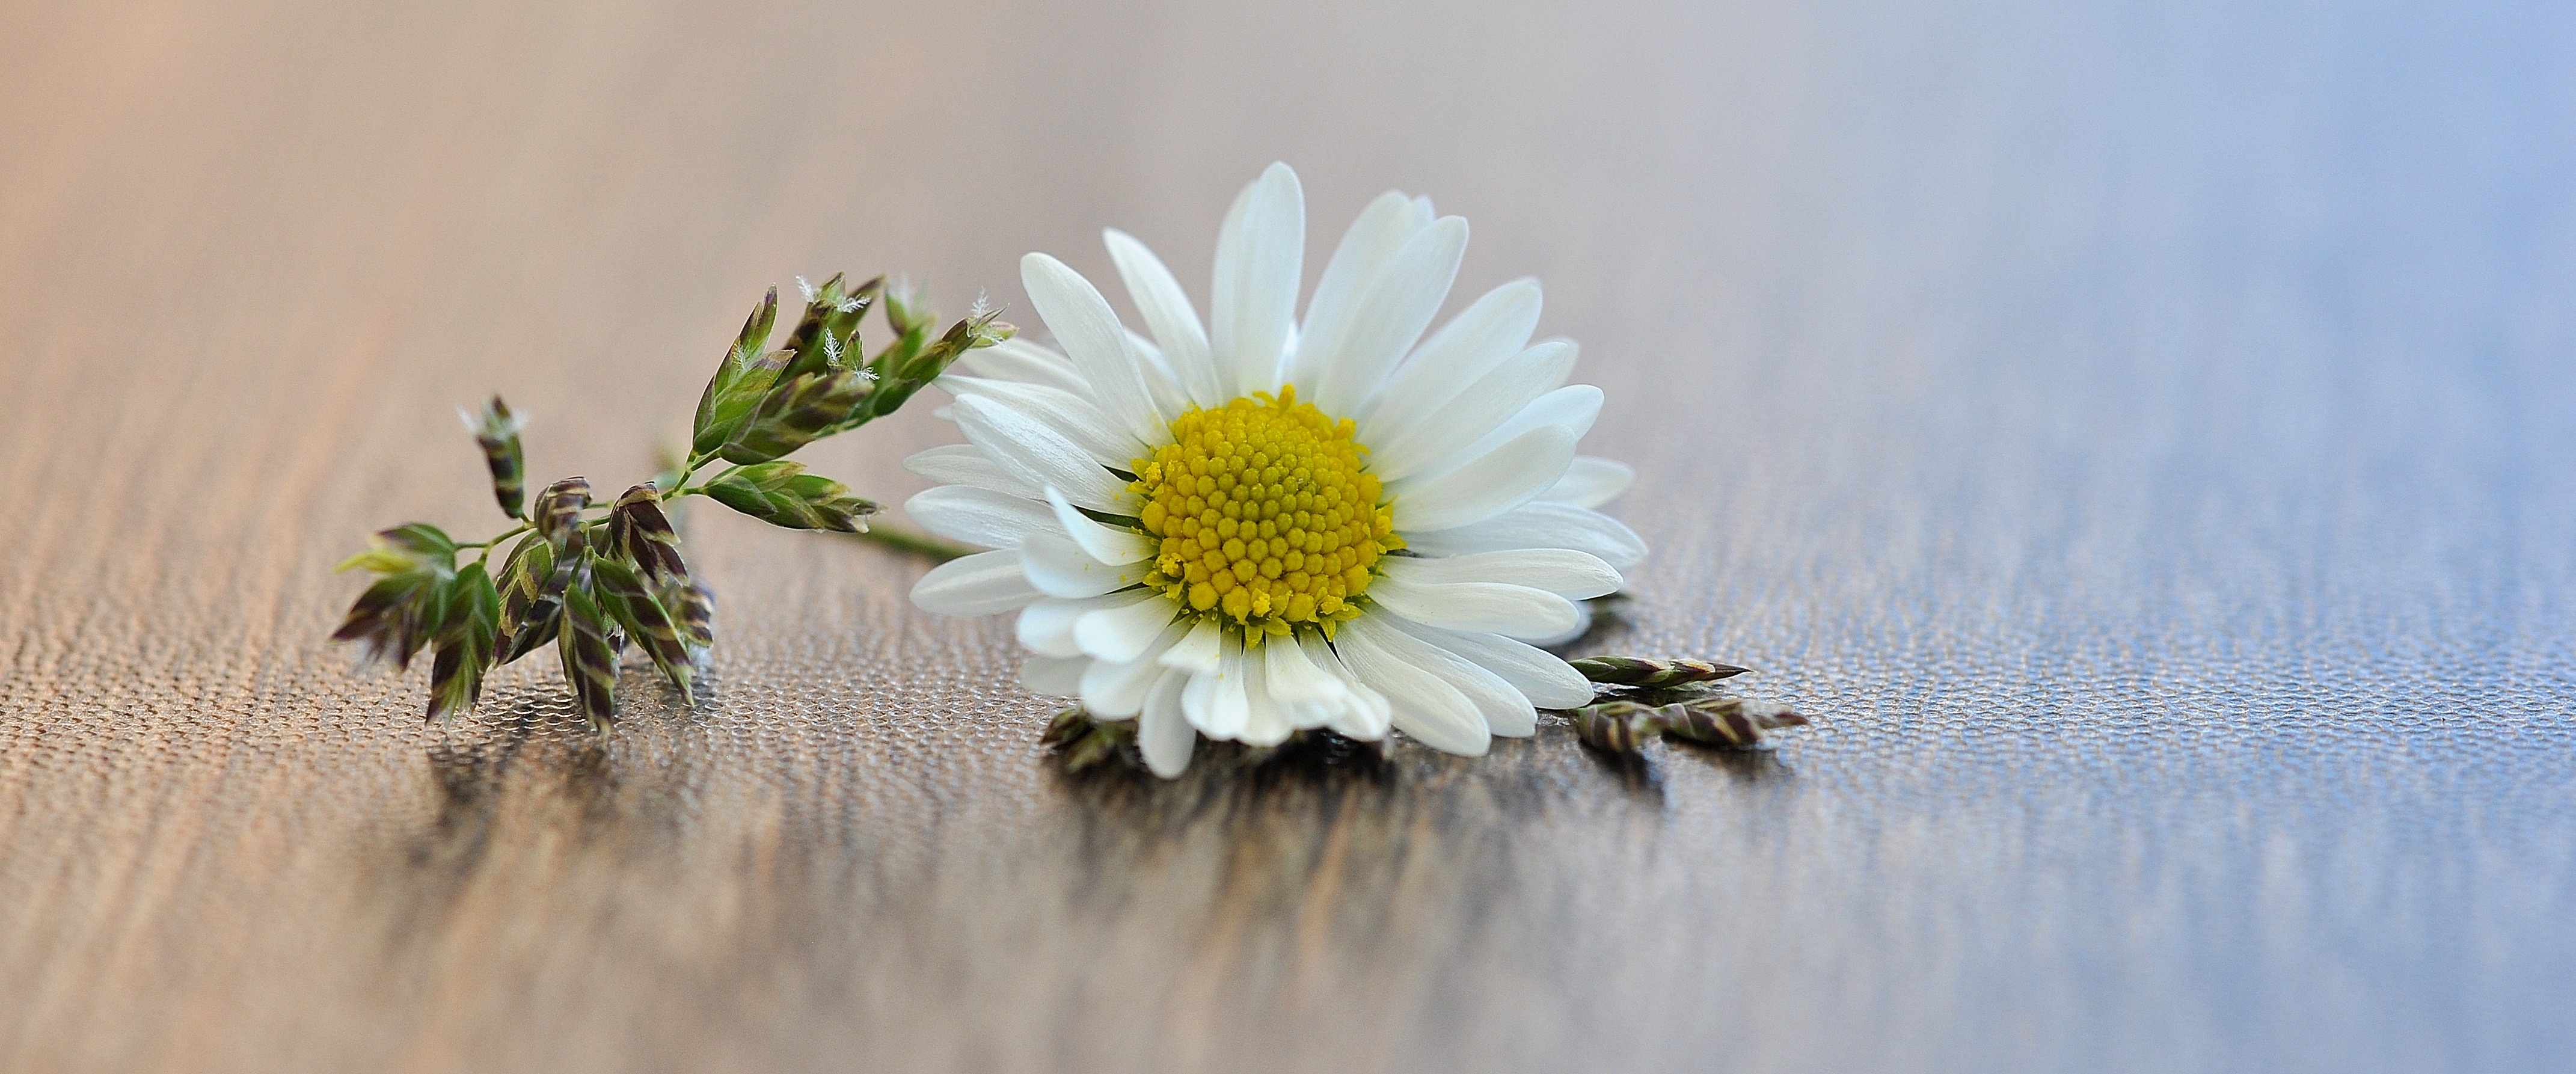
grass, blossom, plant, wood, white, photography, flower, petal, bloom, daisy, yellow, close, flora, wildflower, close up, pointed flower, floristry, macro photography, flowering plant, daisy family, flower bouquet, oxeye daisy, land plant